Moses E. Kiley

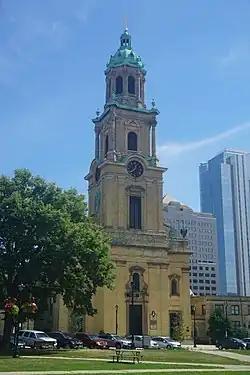
Cathedral of Saint John the Evangelist, Milwaukee, Wisconsin (2022)

Following the transfer of Archbishop Samuel Stritch to the Archdiocese of Chicago, Kiley was appointed the sixth archbishop of Milwaukee by Pope Pius XII on January 1, 1940. Kiley was installed at the Church of the Gesu in Milwaukee on March 28, 1940.